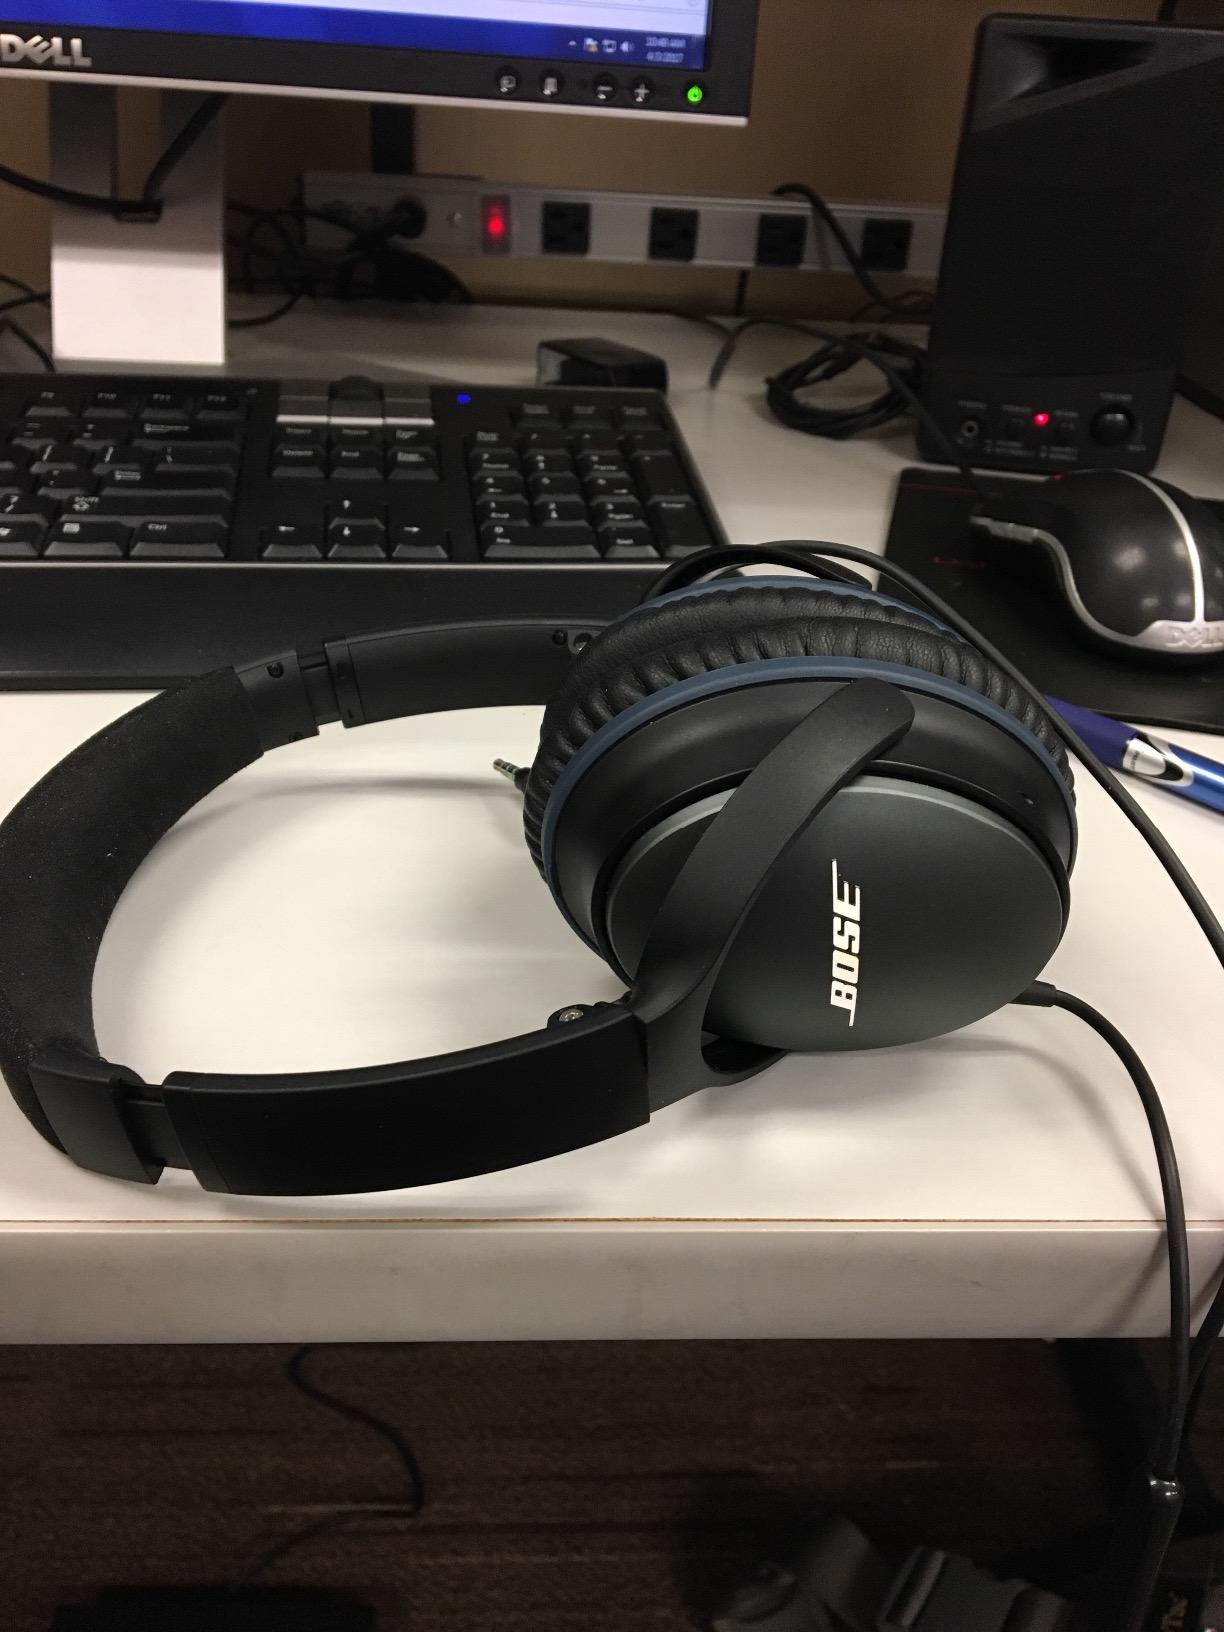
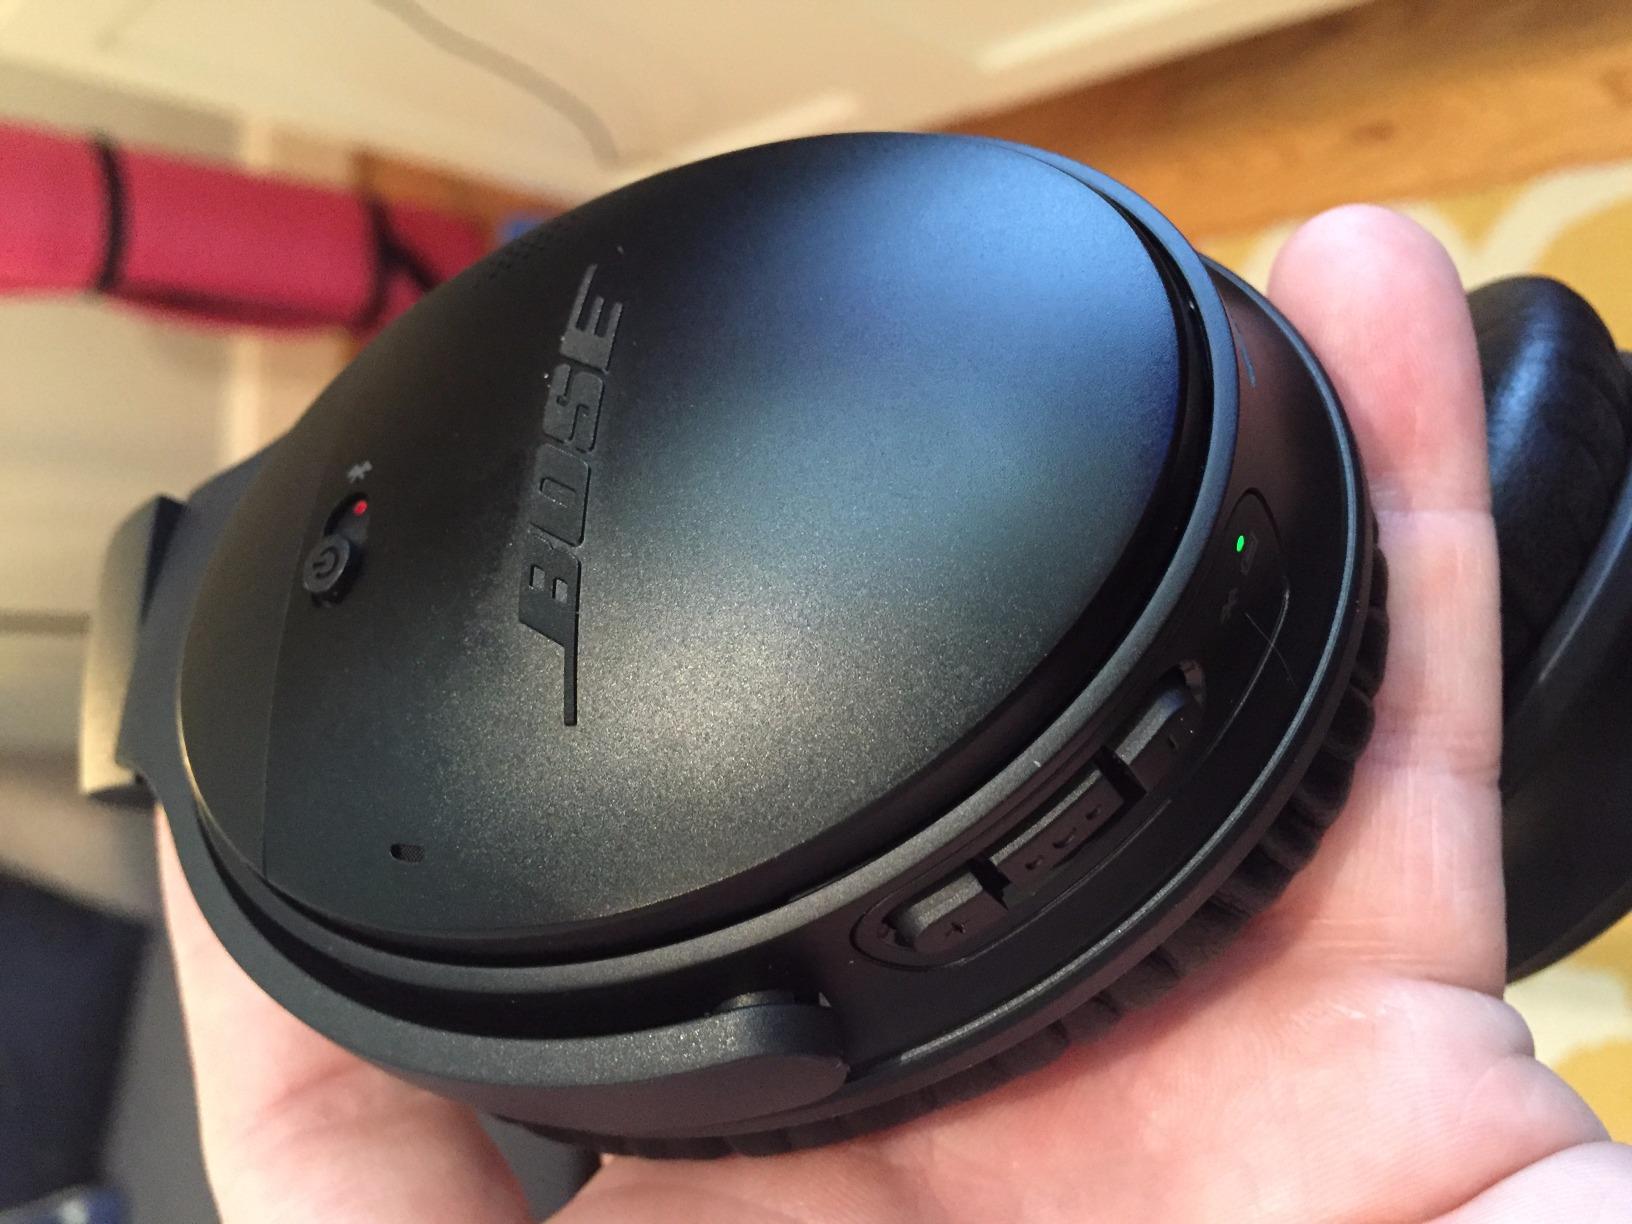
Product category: headphones
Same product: no